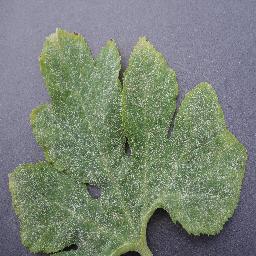
Label: Squash___Powdery_mildew